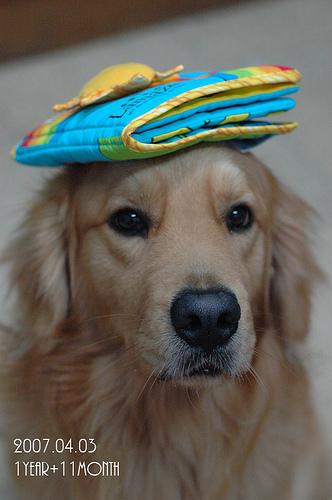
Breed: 5355-n000126-golden_retriever